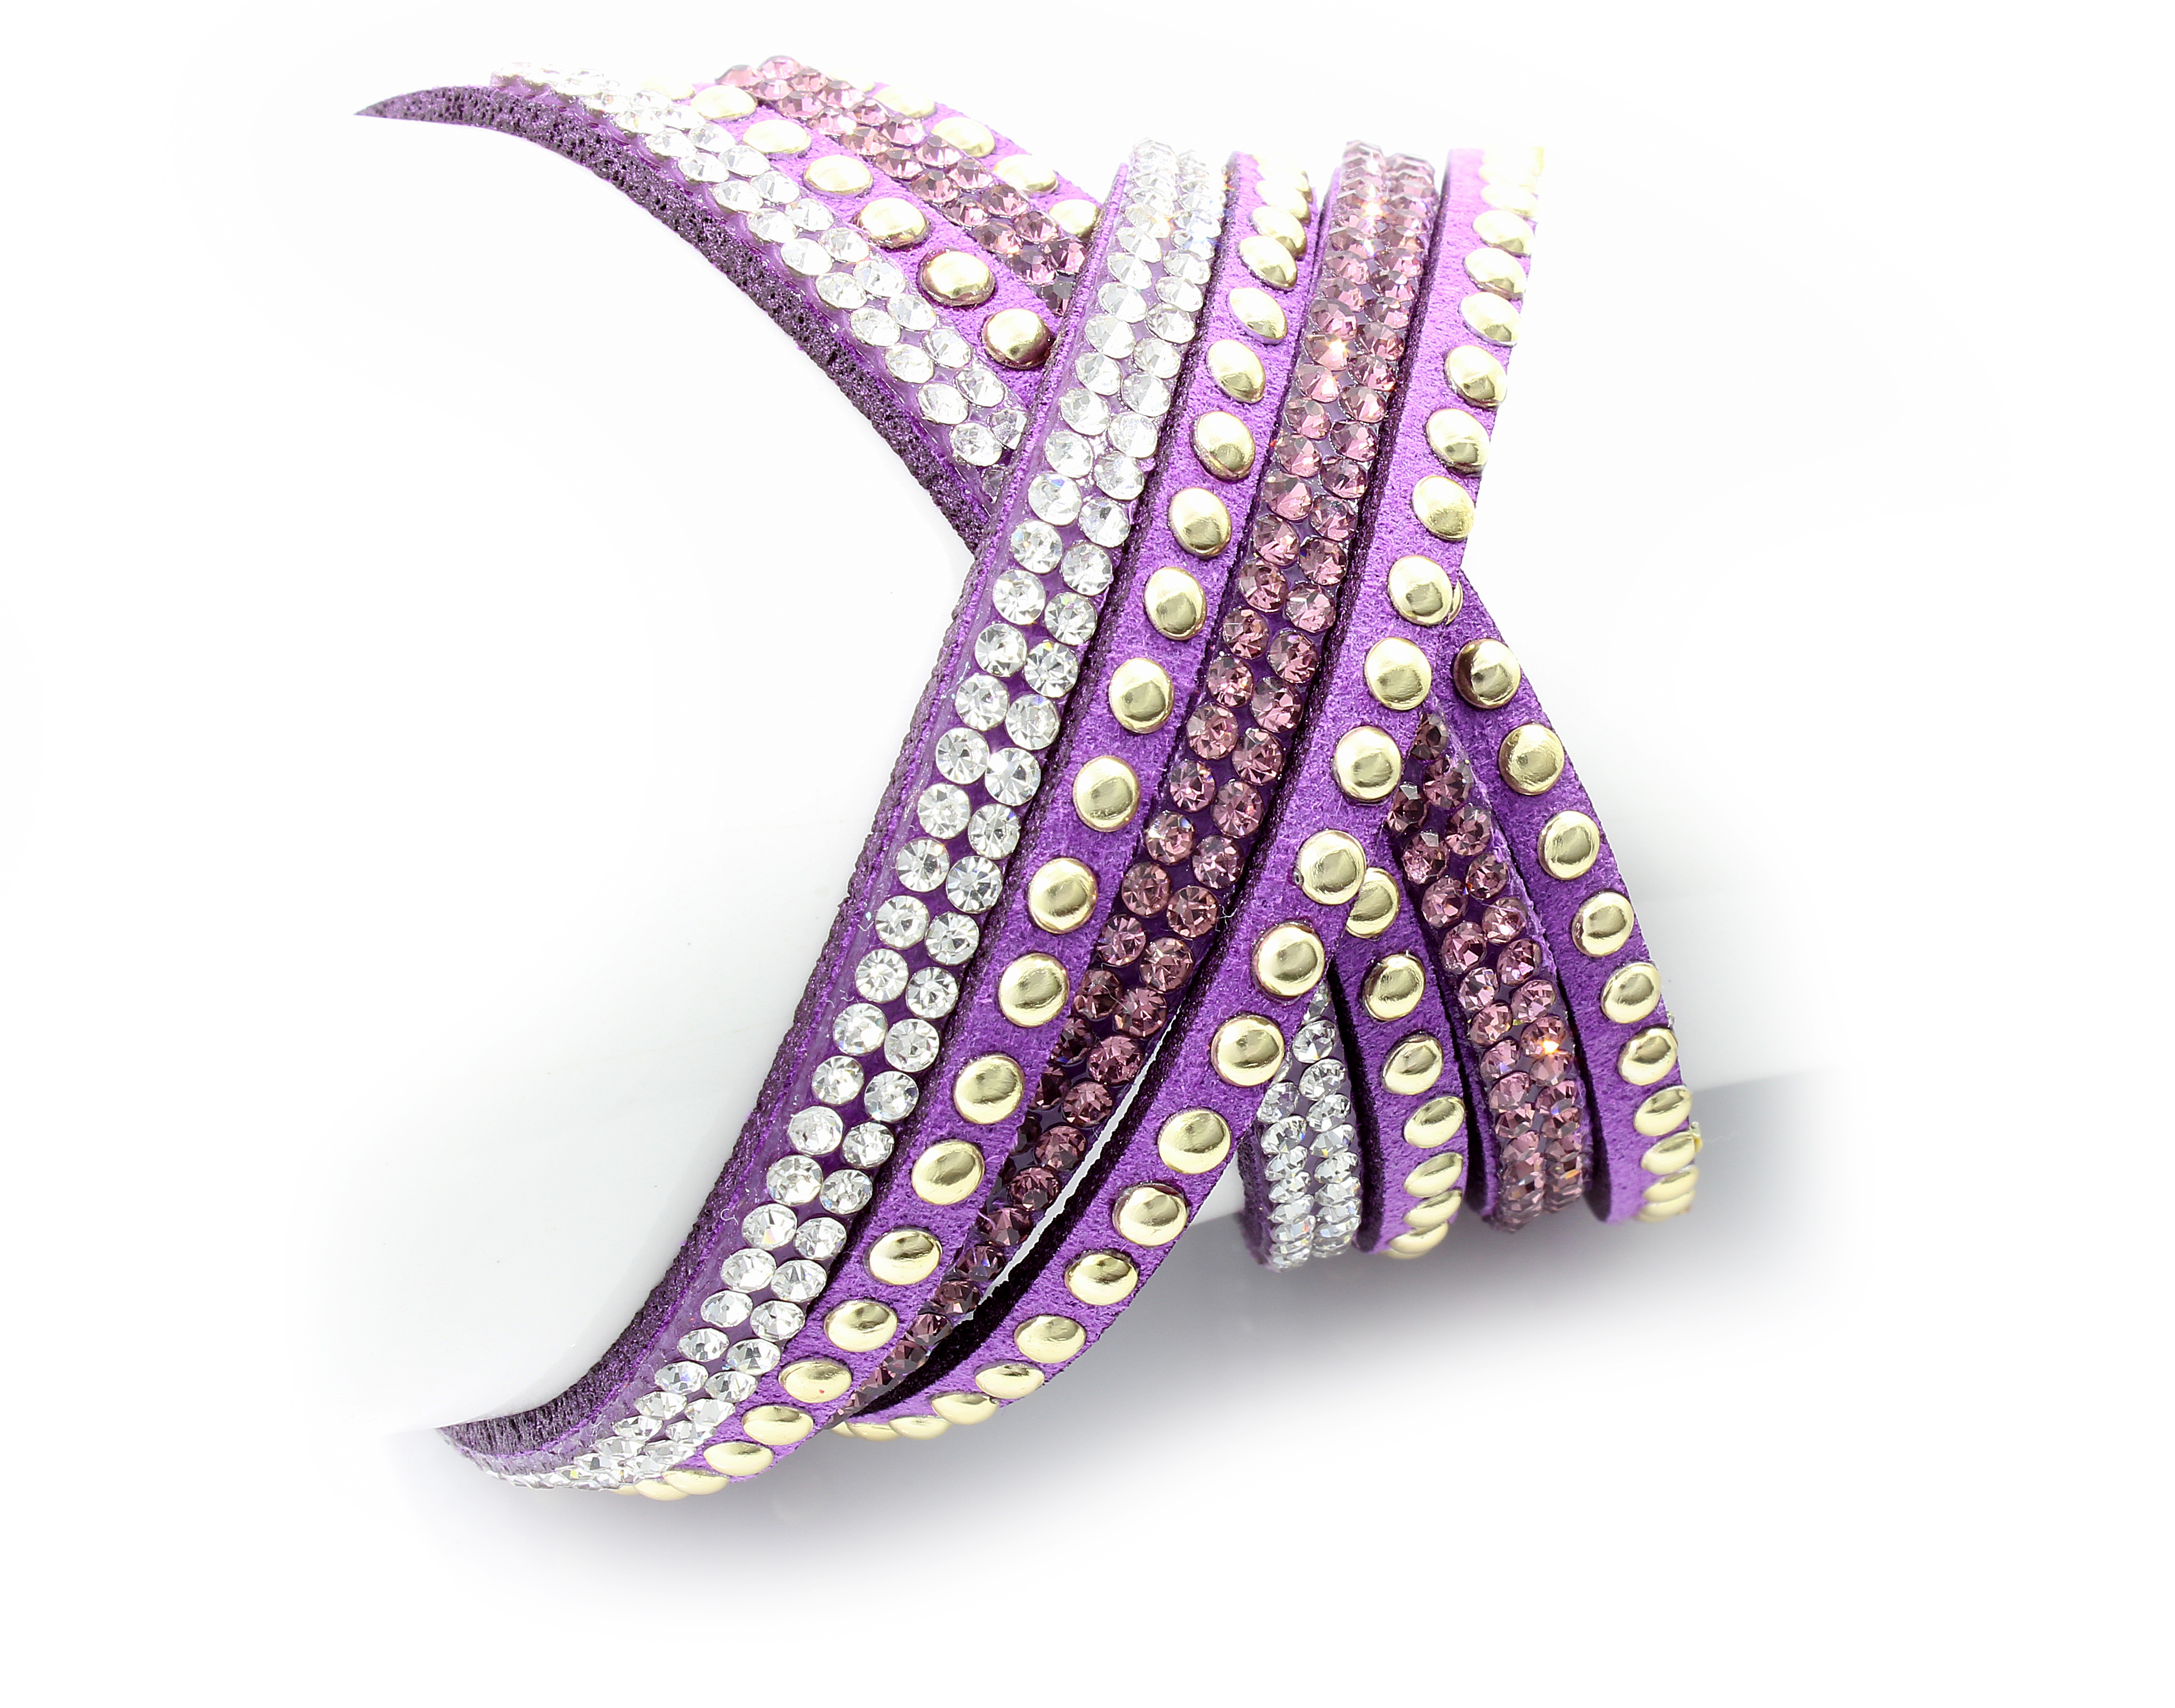
hand, white, spiral, purple, isolated, steel, gift, decoration, banner, metal, studio, fashion, merchandise, modern, jewelry, sparkle, bracelet, jewellery, jewel, punk, background, luxury, gold, women, silver, mens, violet, beauty, joy, commercial, trade, iron, sale, elegance, pleasure, stainless, charm, brightness, jeweler, purchase, fashion accessory, bling bling